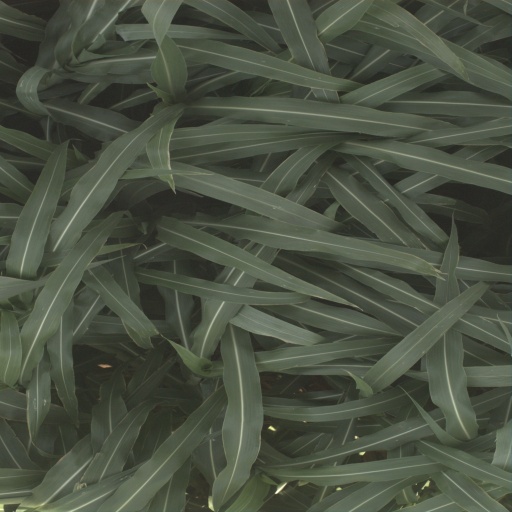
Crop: sorghum